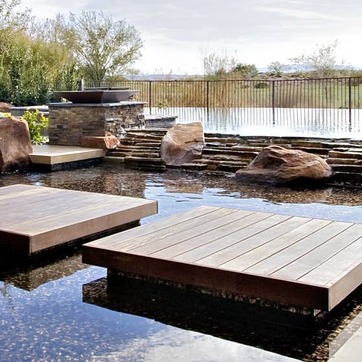
Material: water